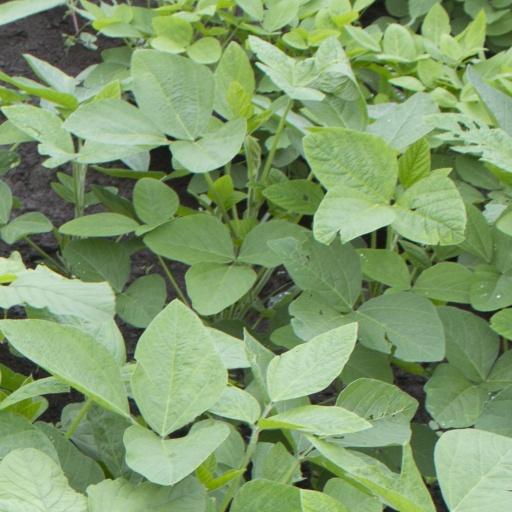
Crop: soybean